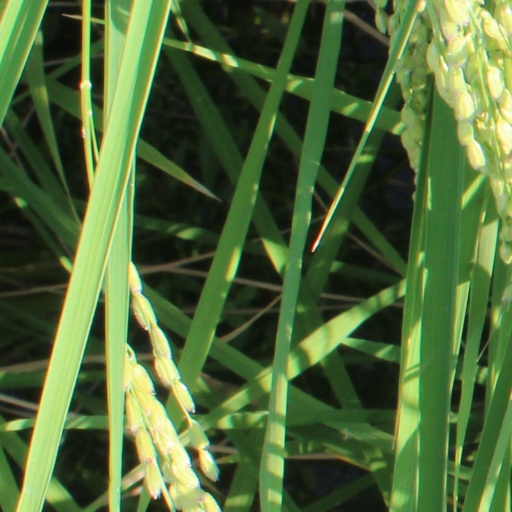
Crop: rice